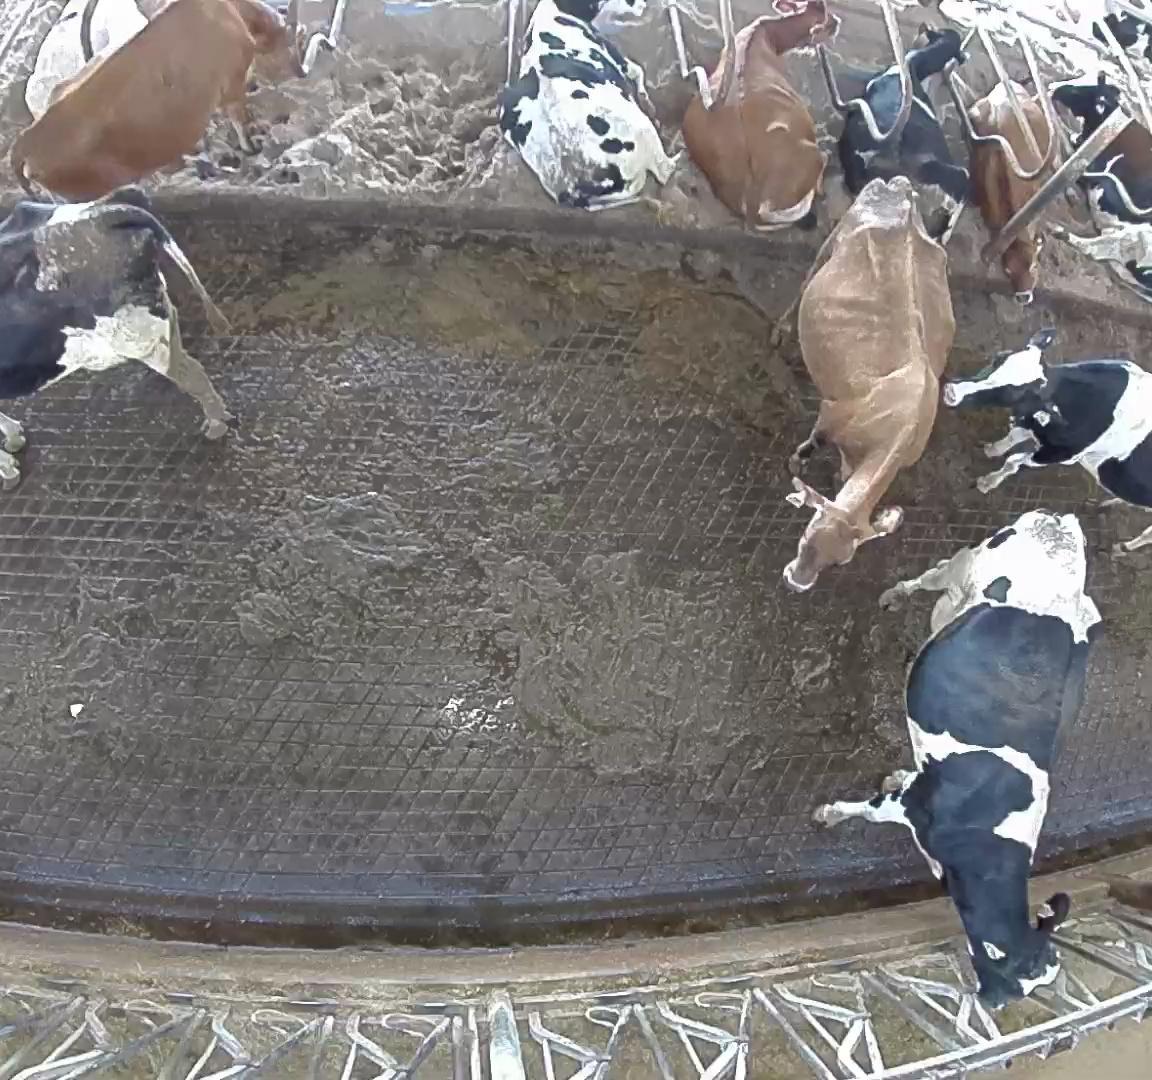
Number of cows: 10